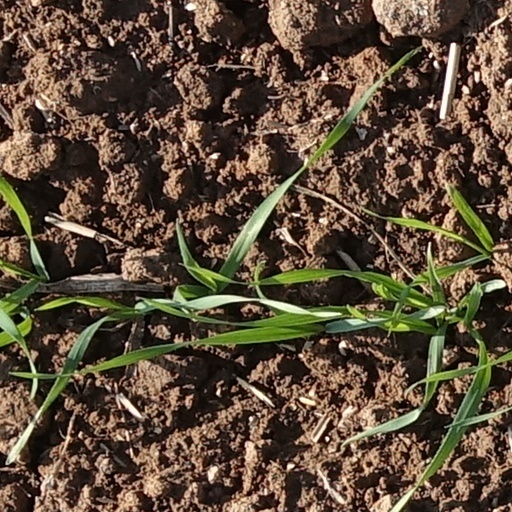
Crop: wheat